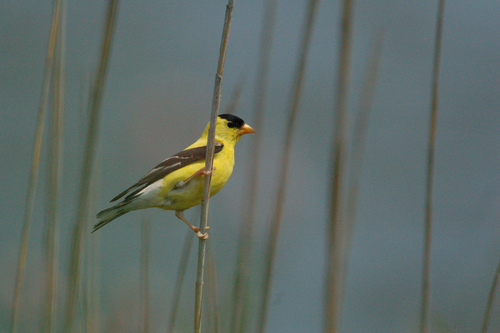
this bird has a yellow body with black wings and an orange beak.
a birght yellow bodied bird with brown wings and tail and a black crest.
this is a yellow bird with brown wings and a black crown.
small yellow brown white and black bird with long orange tarsus and medium orange beaksmall yellow bird with black crown, white wingbar and brown primary.
a yellow bird with a black crown and a small pointed beak.
this particular bird has a belly that is yellow and whitethe bright yellow bird has a black crown, orange bill, brown wings with white wing bars and orange tarsus.
this bird has a yellow body, brown wings, a black crown and orange bill
this bird has wings that are brown and has a yellow belly
Species: American Goldfinch